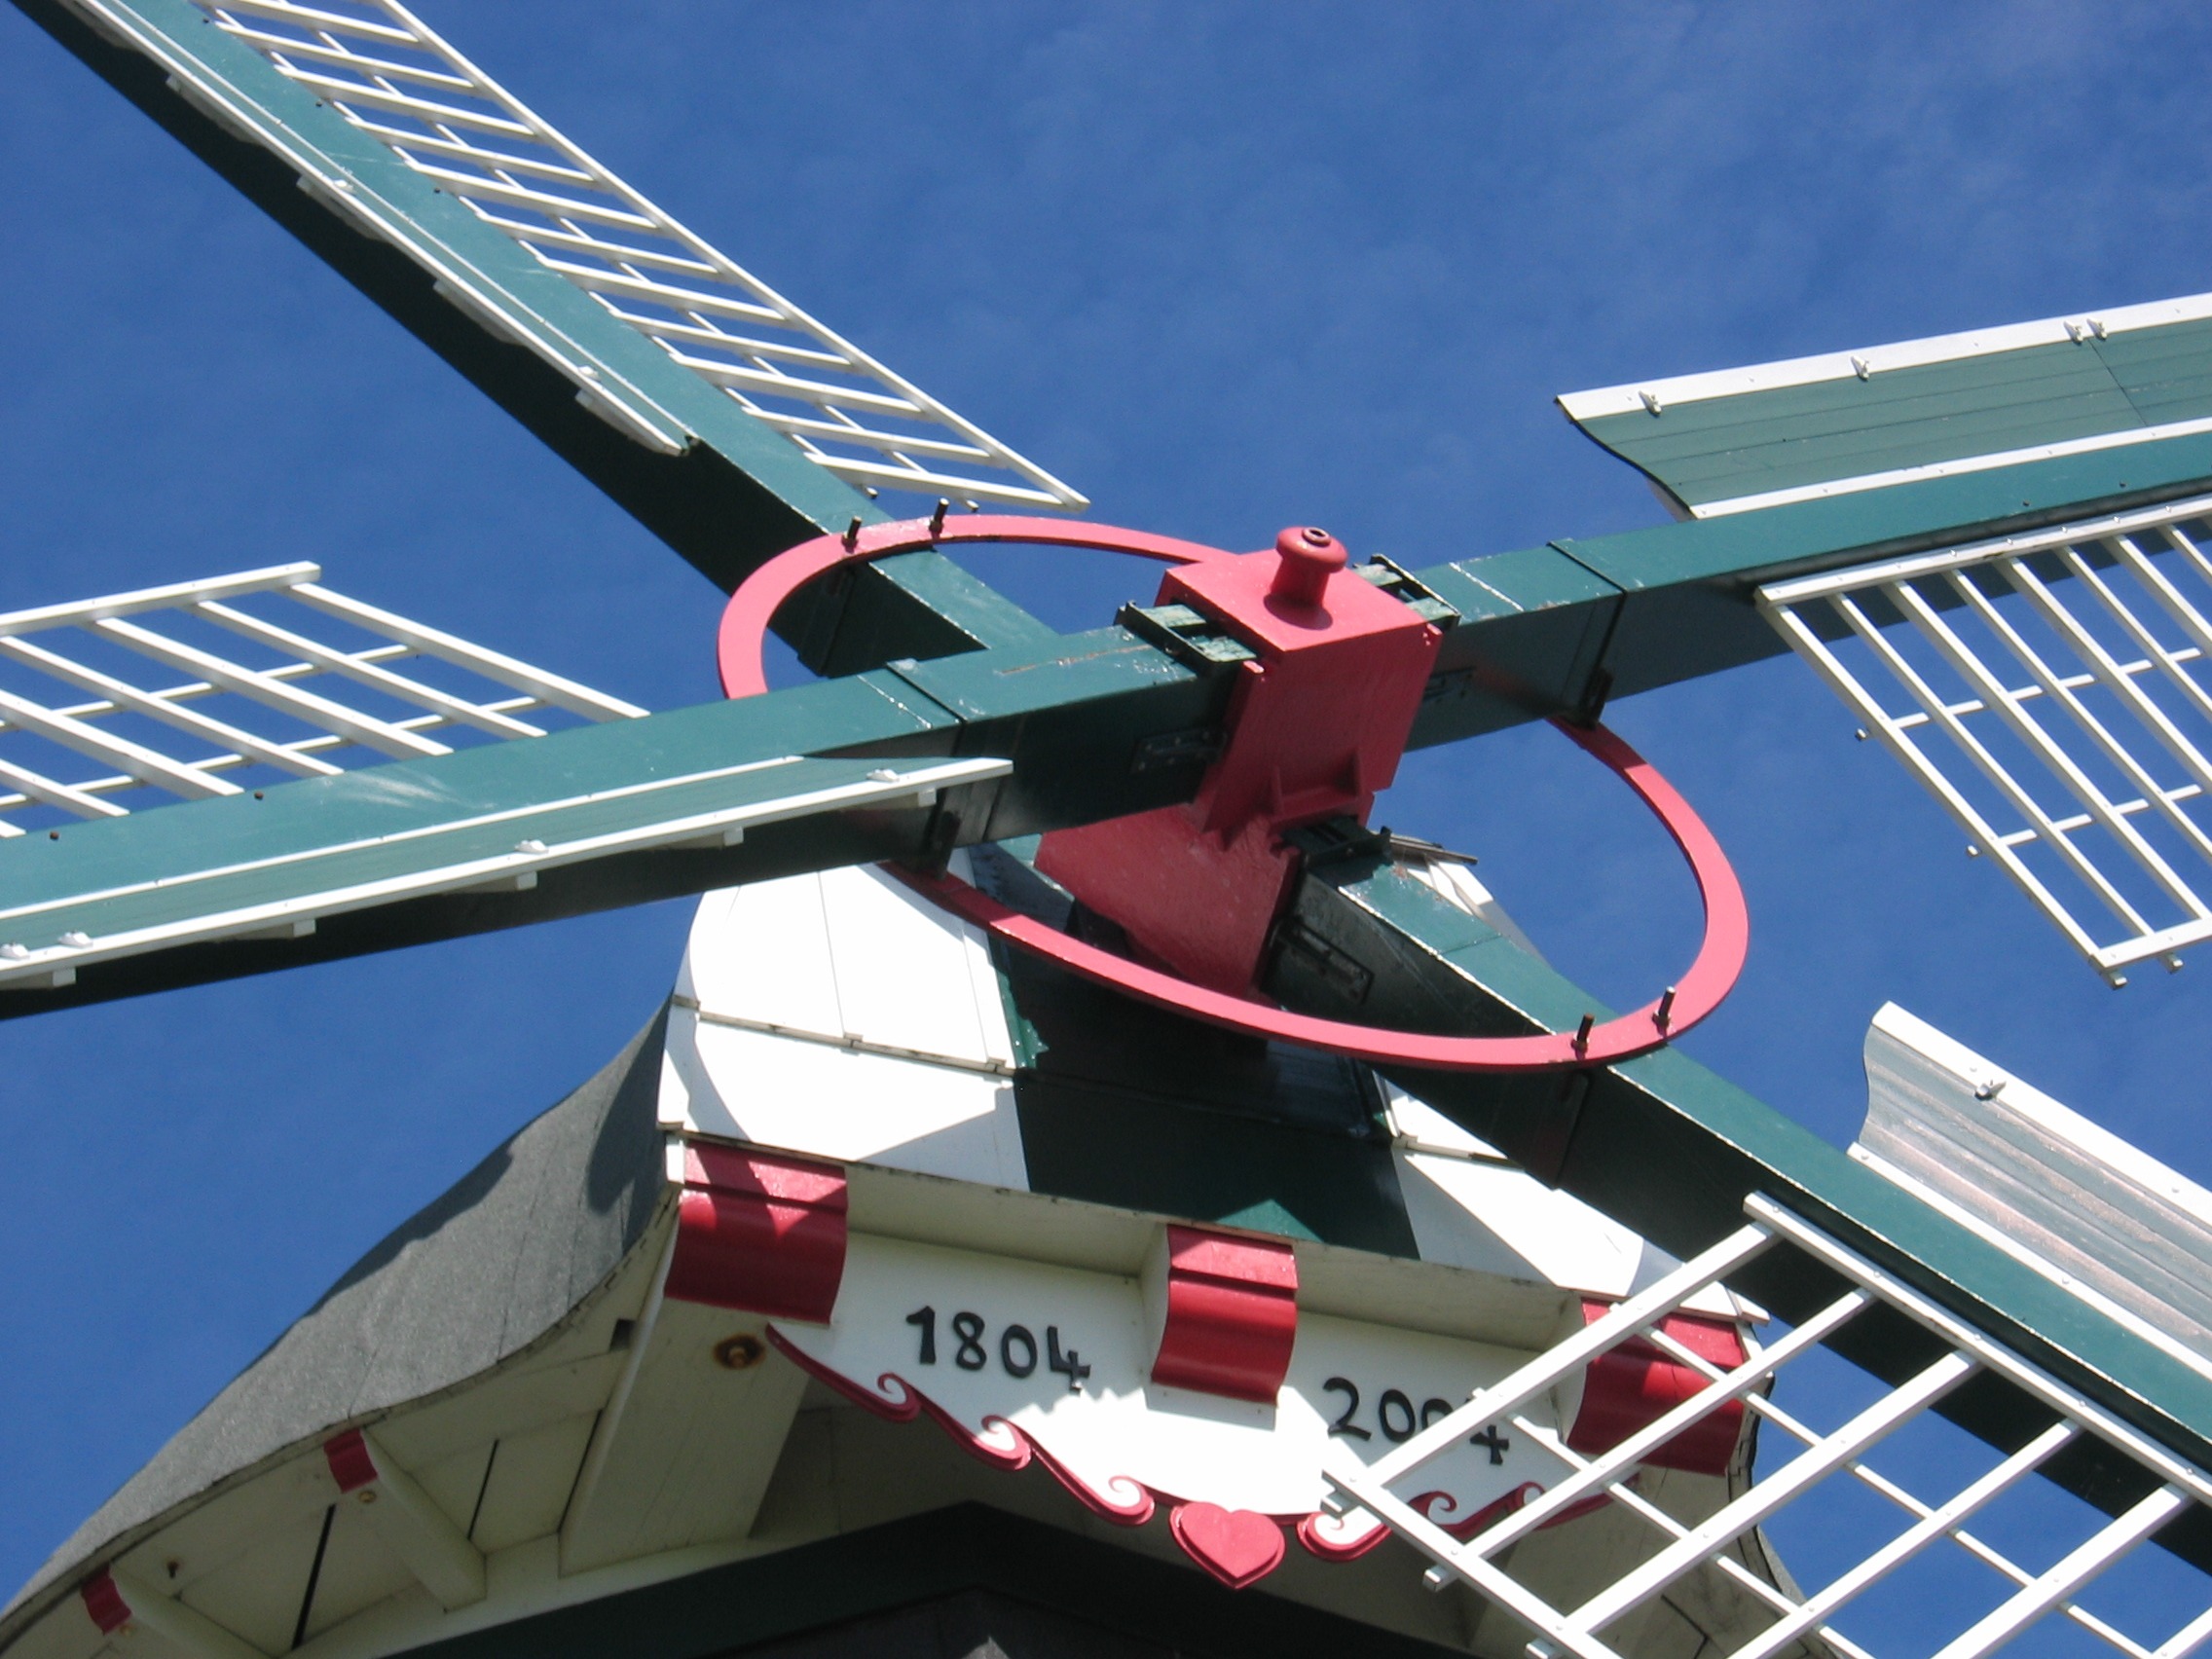
wing, technology, windmill, wind, airplane, aircraft, vehicle, aviation, mast, flight, energy, mill, north sea, east frisia, historic preservation, view details, atmosphere of earth